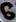
Number: 6